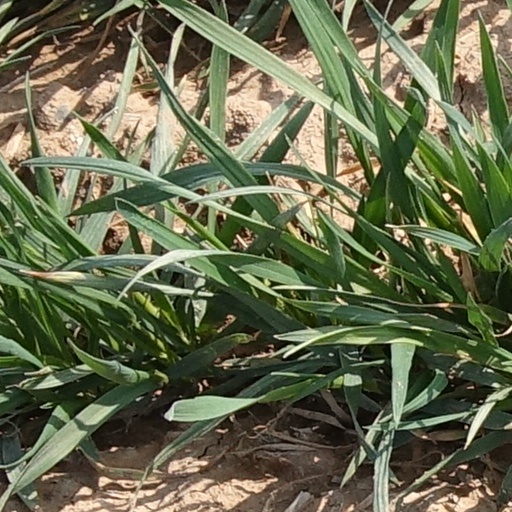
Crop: wheat